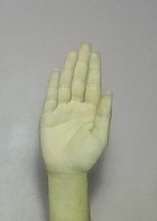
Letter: seen